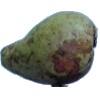
Label: pear_stone